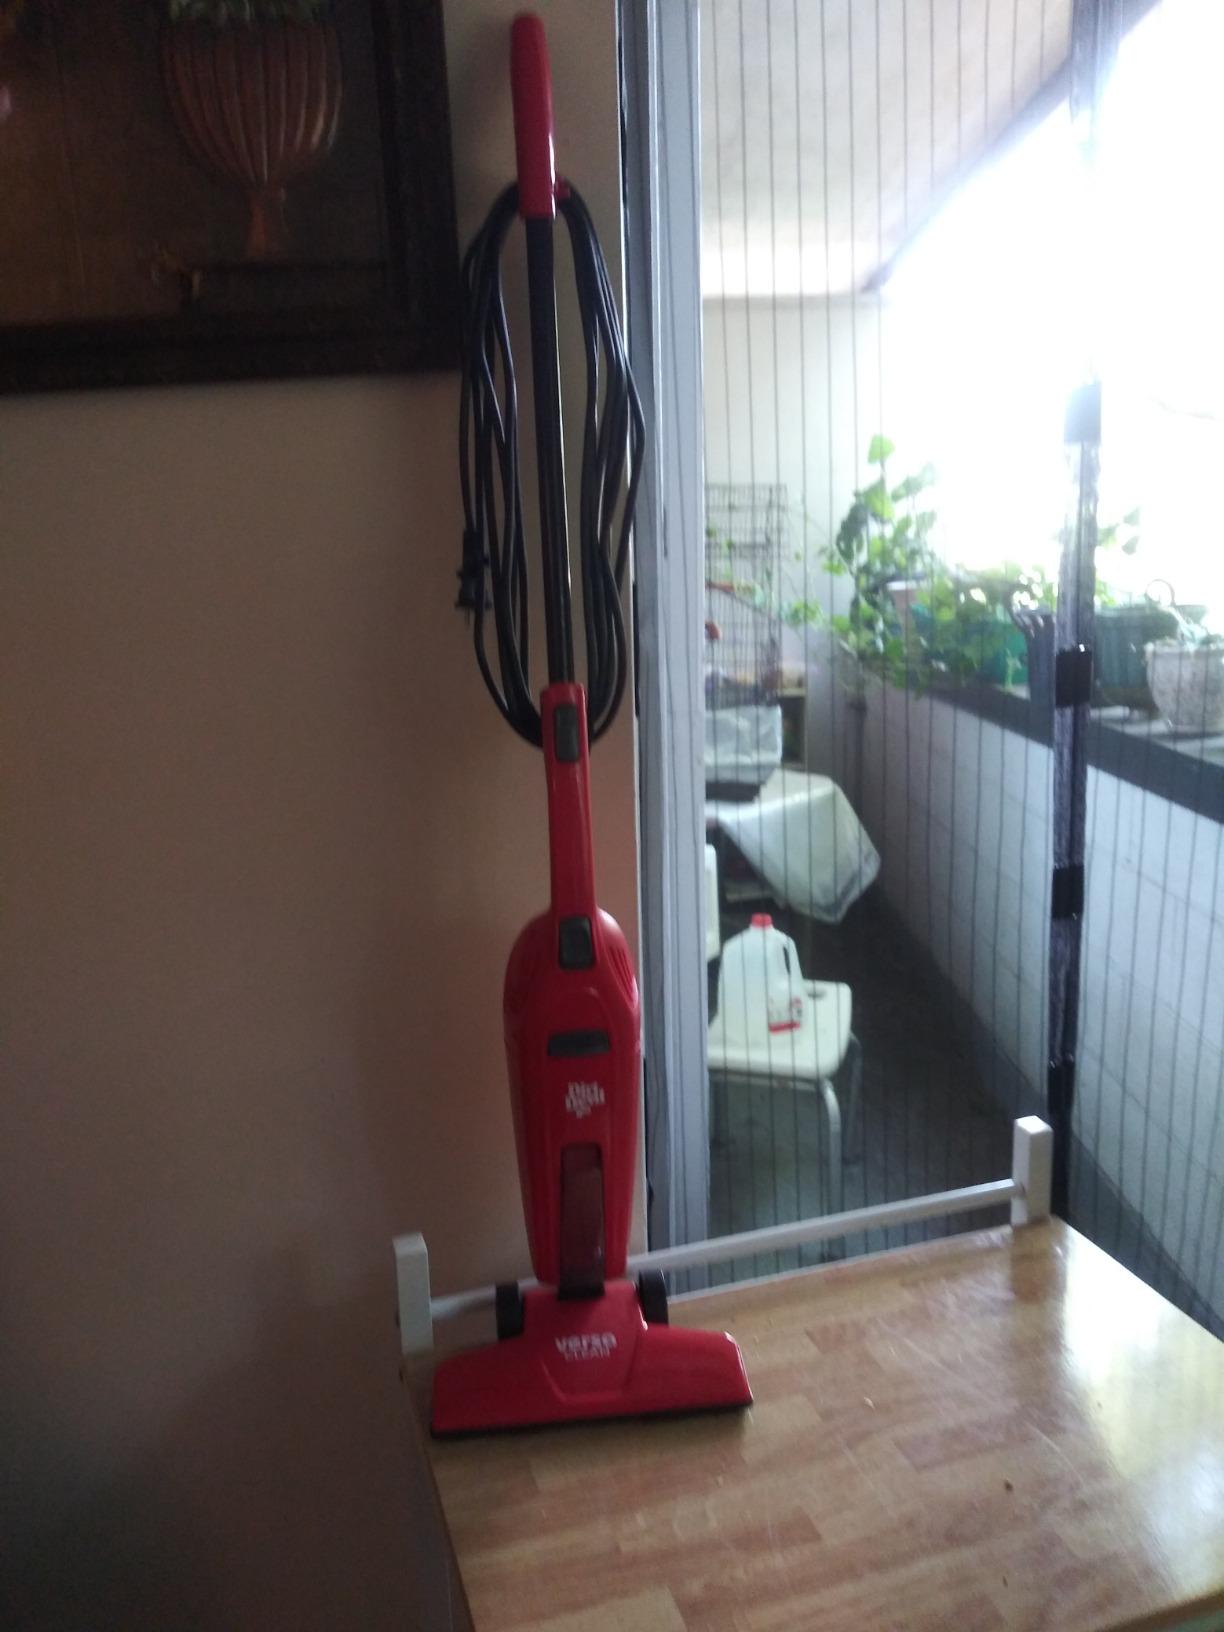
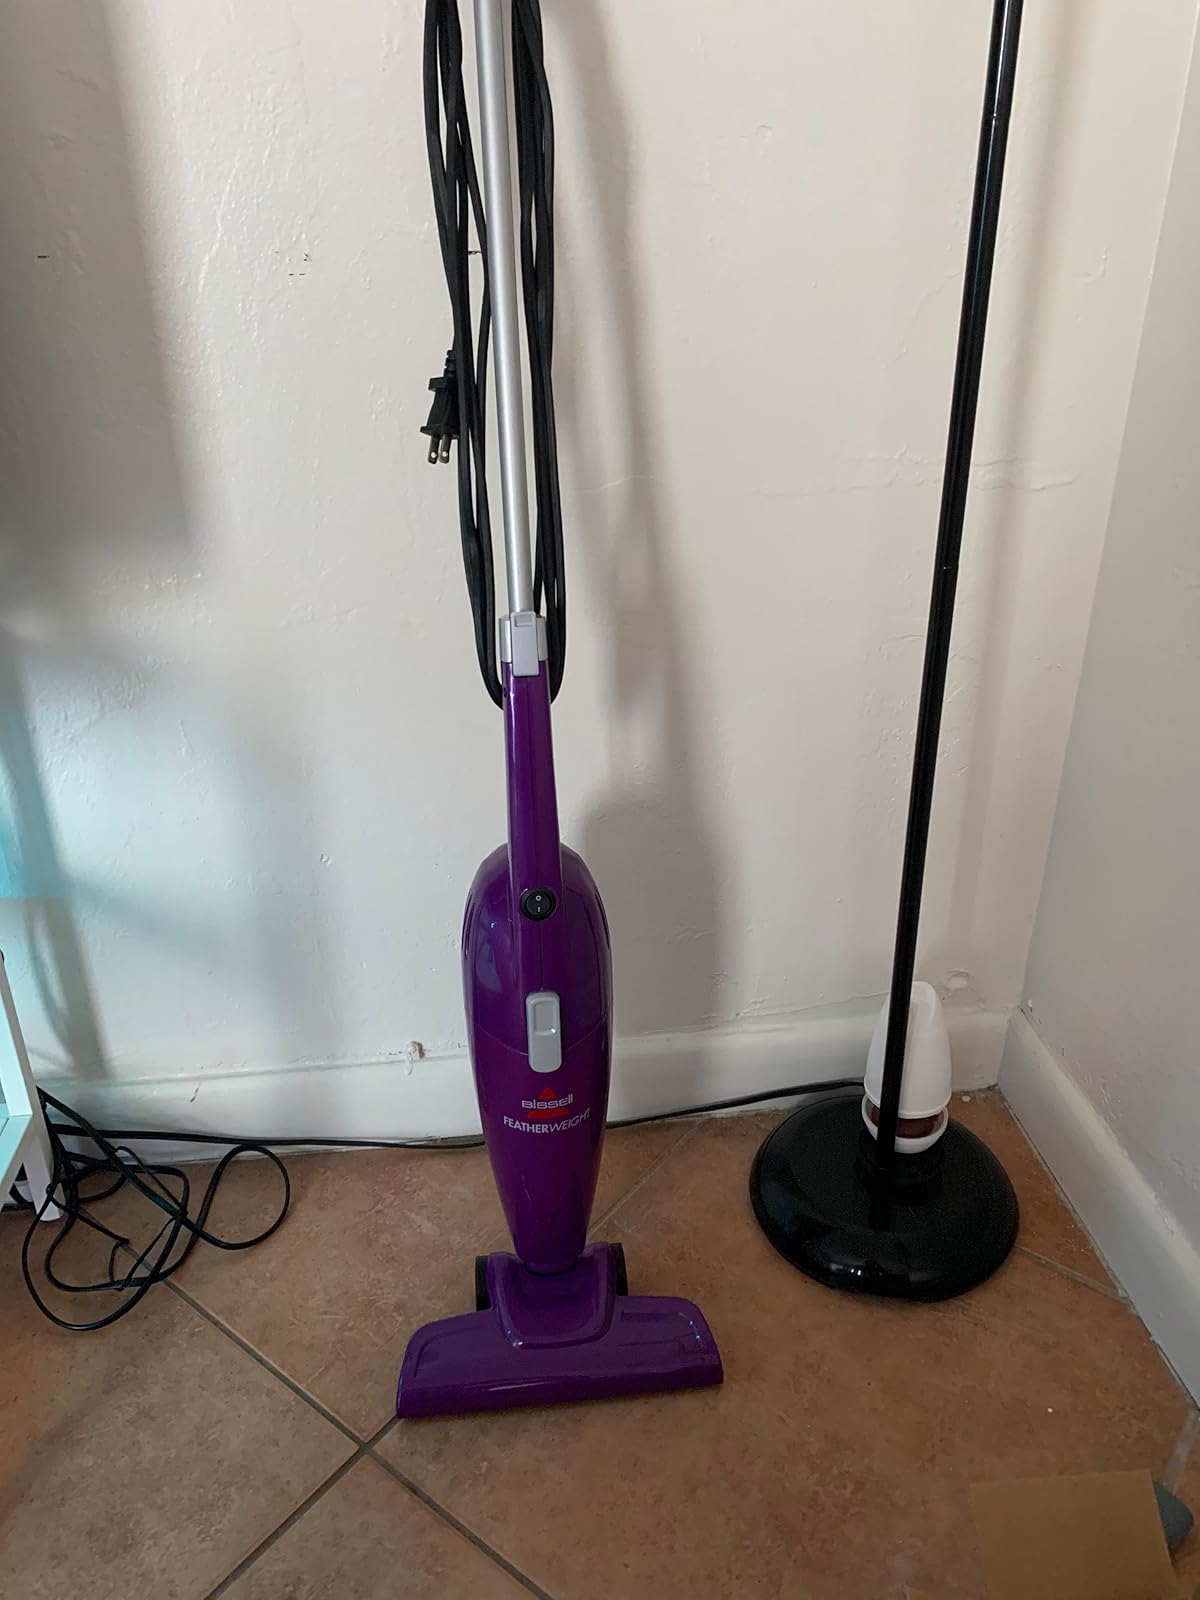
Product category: items_vacuum
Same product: no